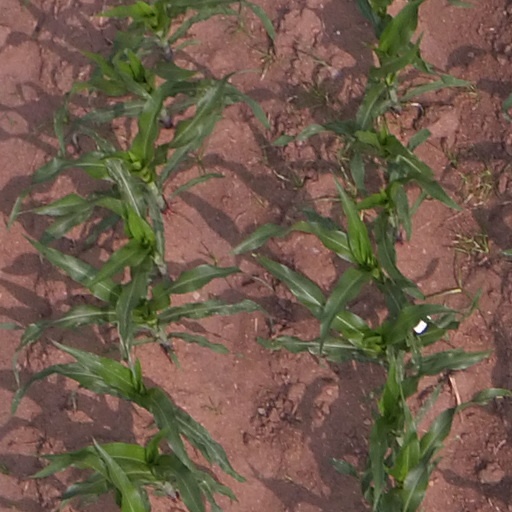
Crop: maize; corn